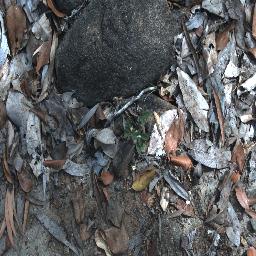
Label: negative